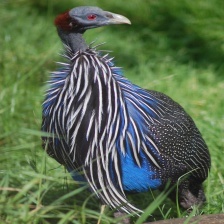
Species: VULTURINE GUINEAFOWL
Scientific name: ACRYLLIUM VULTURINUM